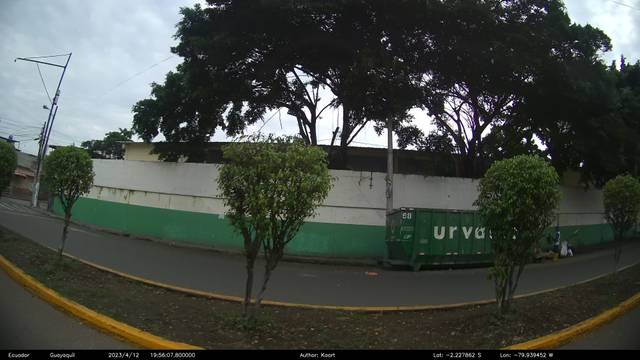
Region: Ecuador
Coordinates: -2.228, -79.939